Stepped profile

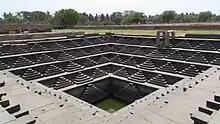
A water tank with a stepped profile at Hampi, a UNESCO World Heritage Site in Karnataka, India

A stepped profile describes the edge of something that has a series of defined steps. It has applications in architecture, construction, engineering, and geology.